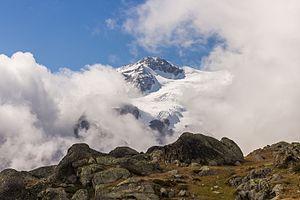
Le parc national du Stelvio, est le plus ancien parc national italien après celui du Grand-Paradis. Il a pour objet de protéger la faune, la flore et les paysages du massif alpin de l'Ortles-Cevedale. Il s'inscrit aussi dans une vision d'économie montagnarde durable dans les régions de Lombardie, Trentin et Tyrol du Sud.